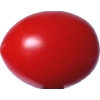
Label: tomato_cherry_red